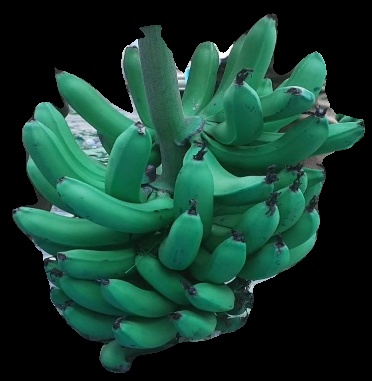
Variety: pachbale
Grade: grade3